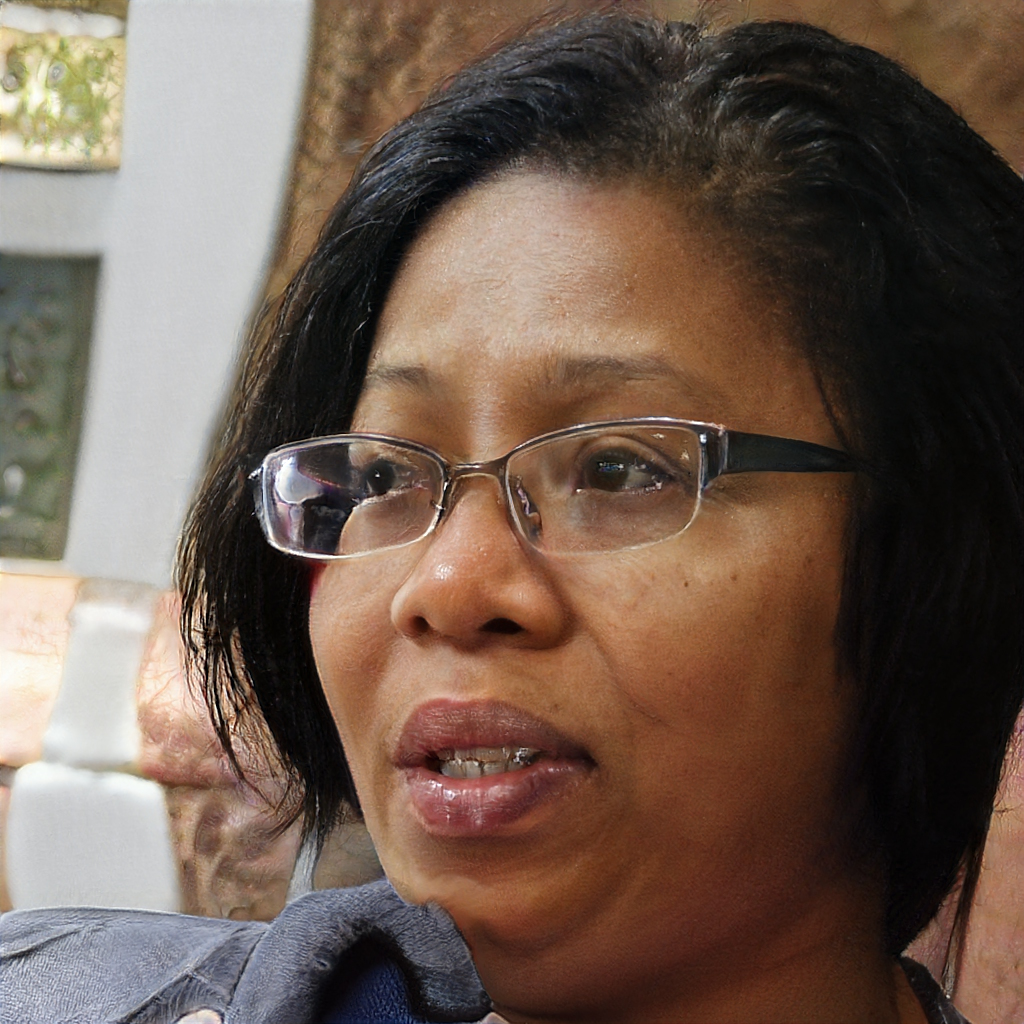
Label: No Watermark